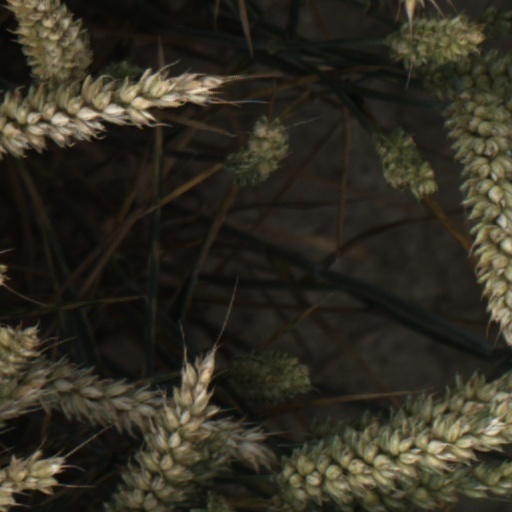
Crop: wheat